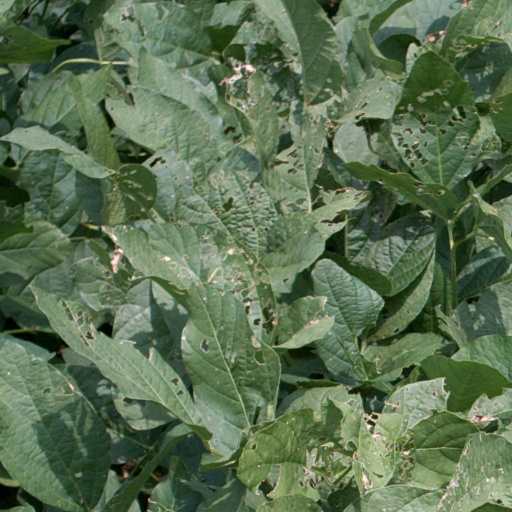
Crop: soybean